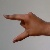
The image shows a hand gesture representing the letter 'Z' in Indian Sign Language.